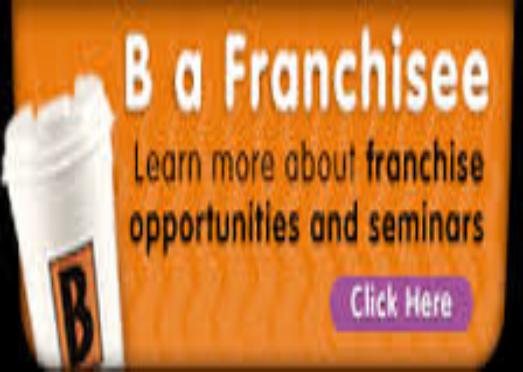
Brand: Biggby Coffee
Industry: Food